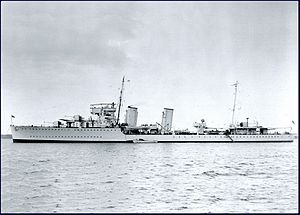
Liste over skibe bygget hos John I. Thornycroft & Company, Woolston / Skibene
Denne liste omfatter skibe, der blev bygget af John I. Thornycroft & Company på værftet i Woolston ved Southampton i England. I 1966 fusionerede firmaet med Vosper & Company. Det sammensluttede selskab fortsatte produktionen i Woolston, og skibe bygget efter 1966 er ikke med på listen.